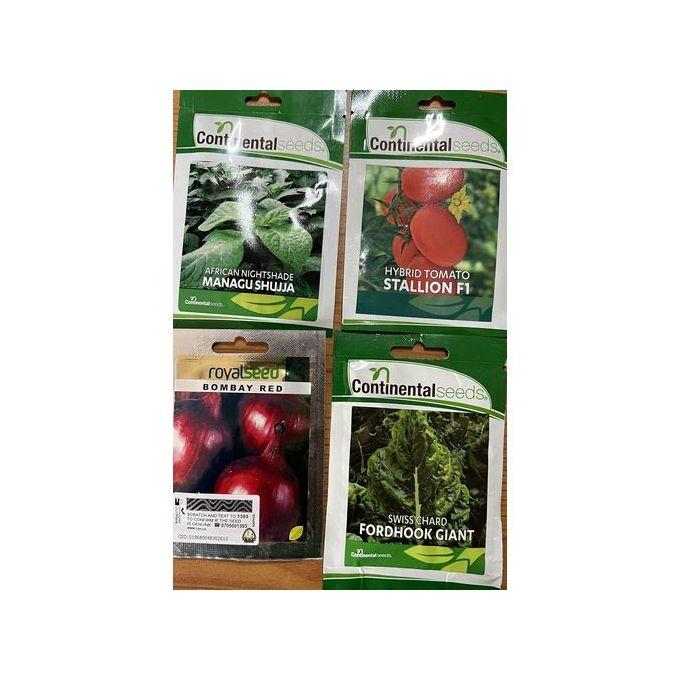
Eneo kubwa tambalale lililoasili yenye mjumuiko wa asili unaojumuisha nyasi fupi na miti pamoja na safu za milima ikiashiria kuwa ni eneo linalotumika kwa uhifadhi wa misitu.